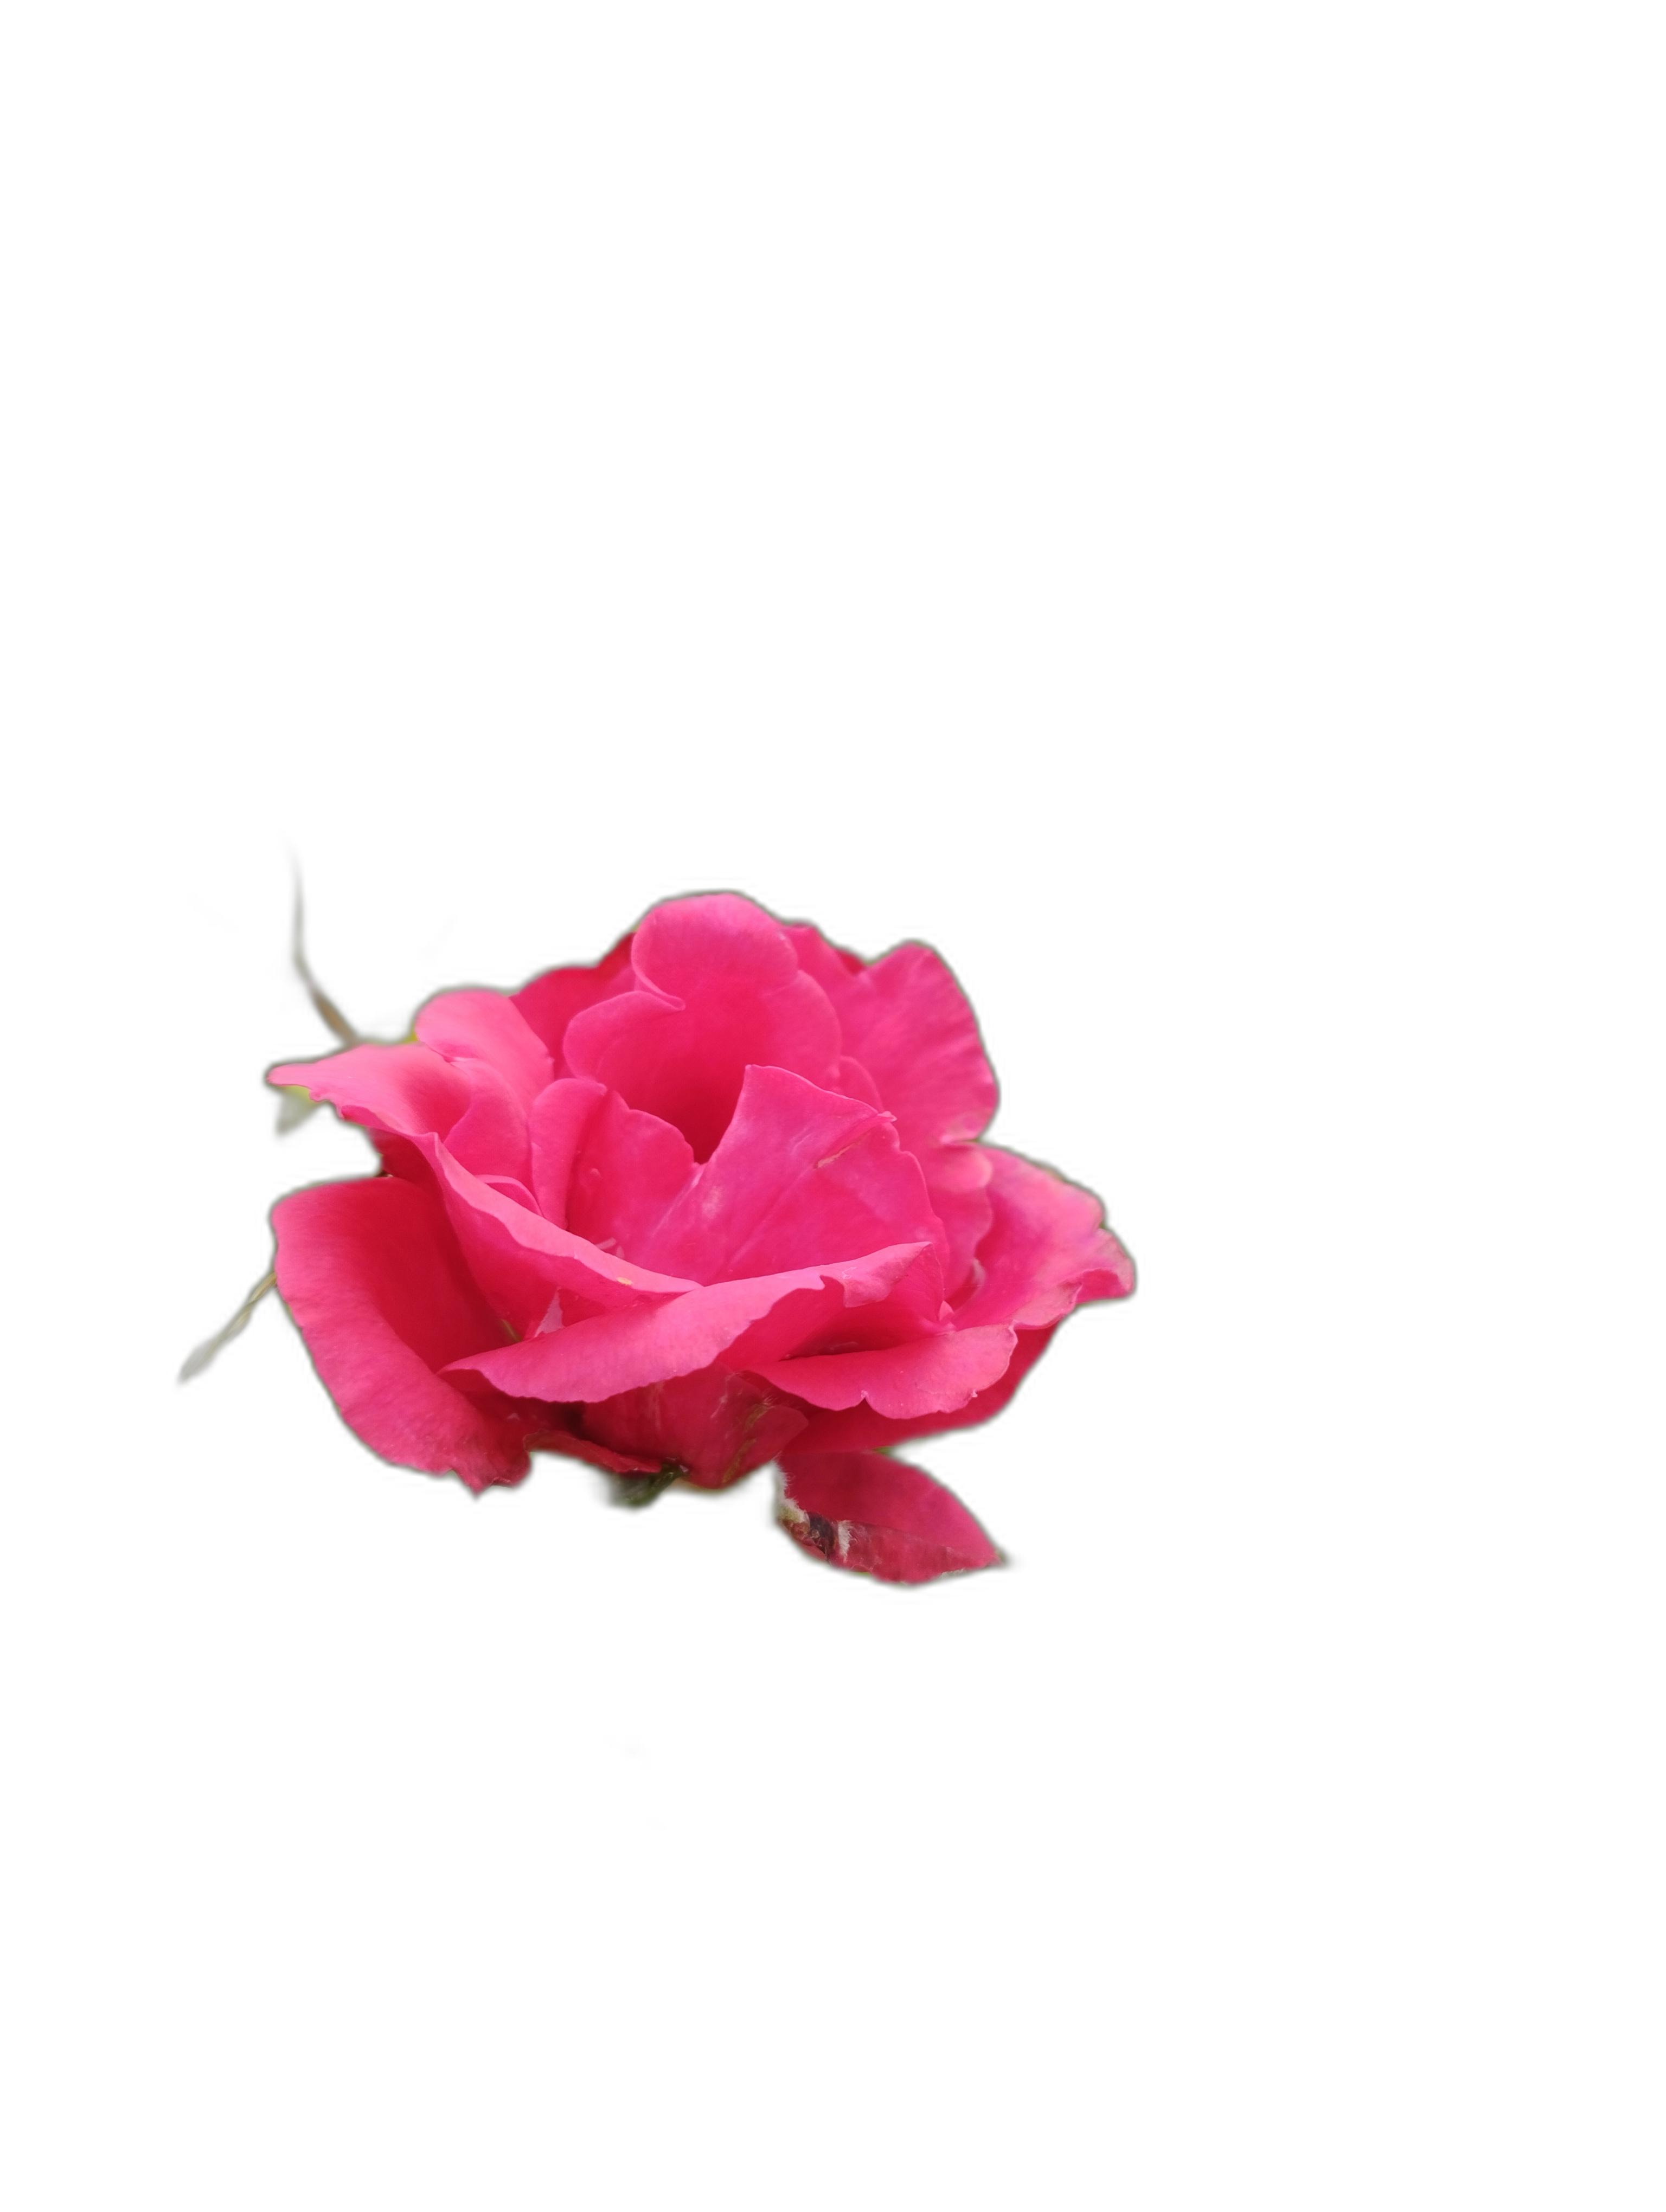
Label: Rose